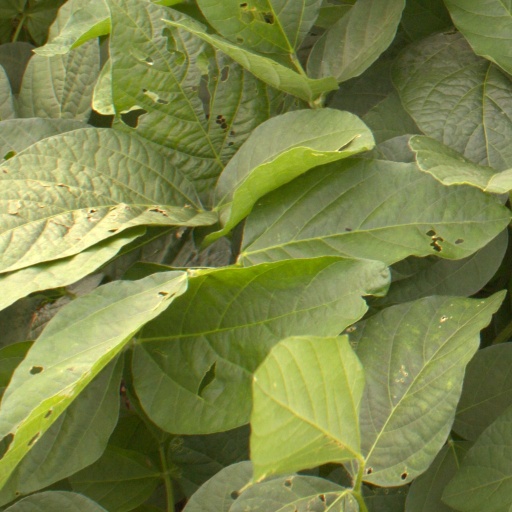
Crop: soybean